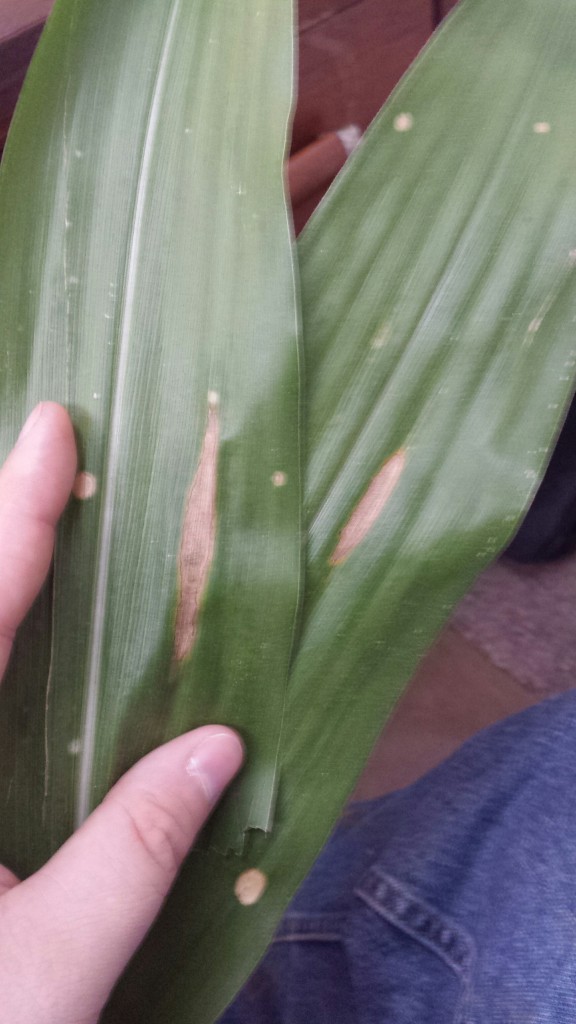
Labels: Corn leaf blight, Corn leaf blight